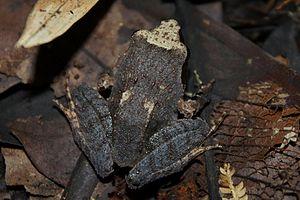
Platymantis corrugatus est une espèce d'amphibiens de la famille des Ceratobatrachidae.